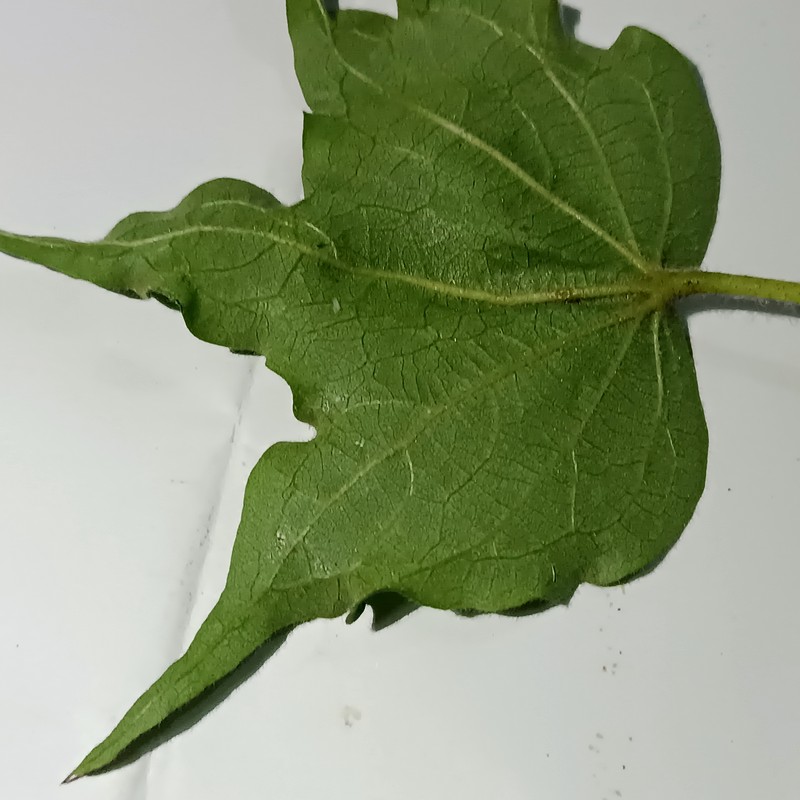
Label: Herbicide Growth Damage